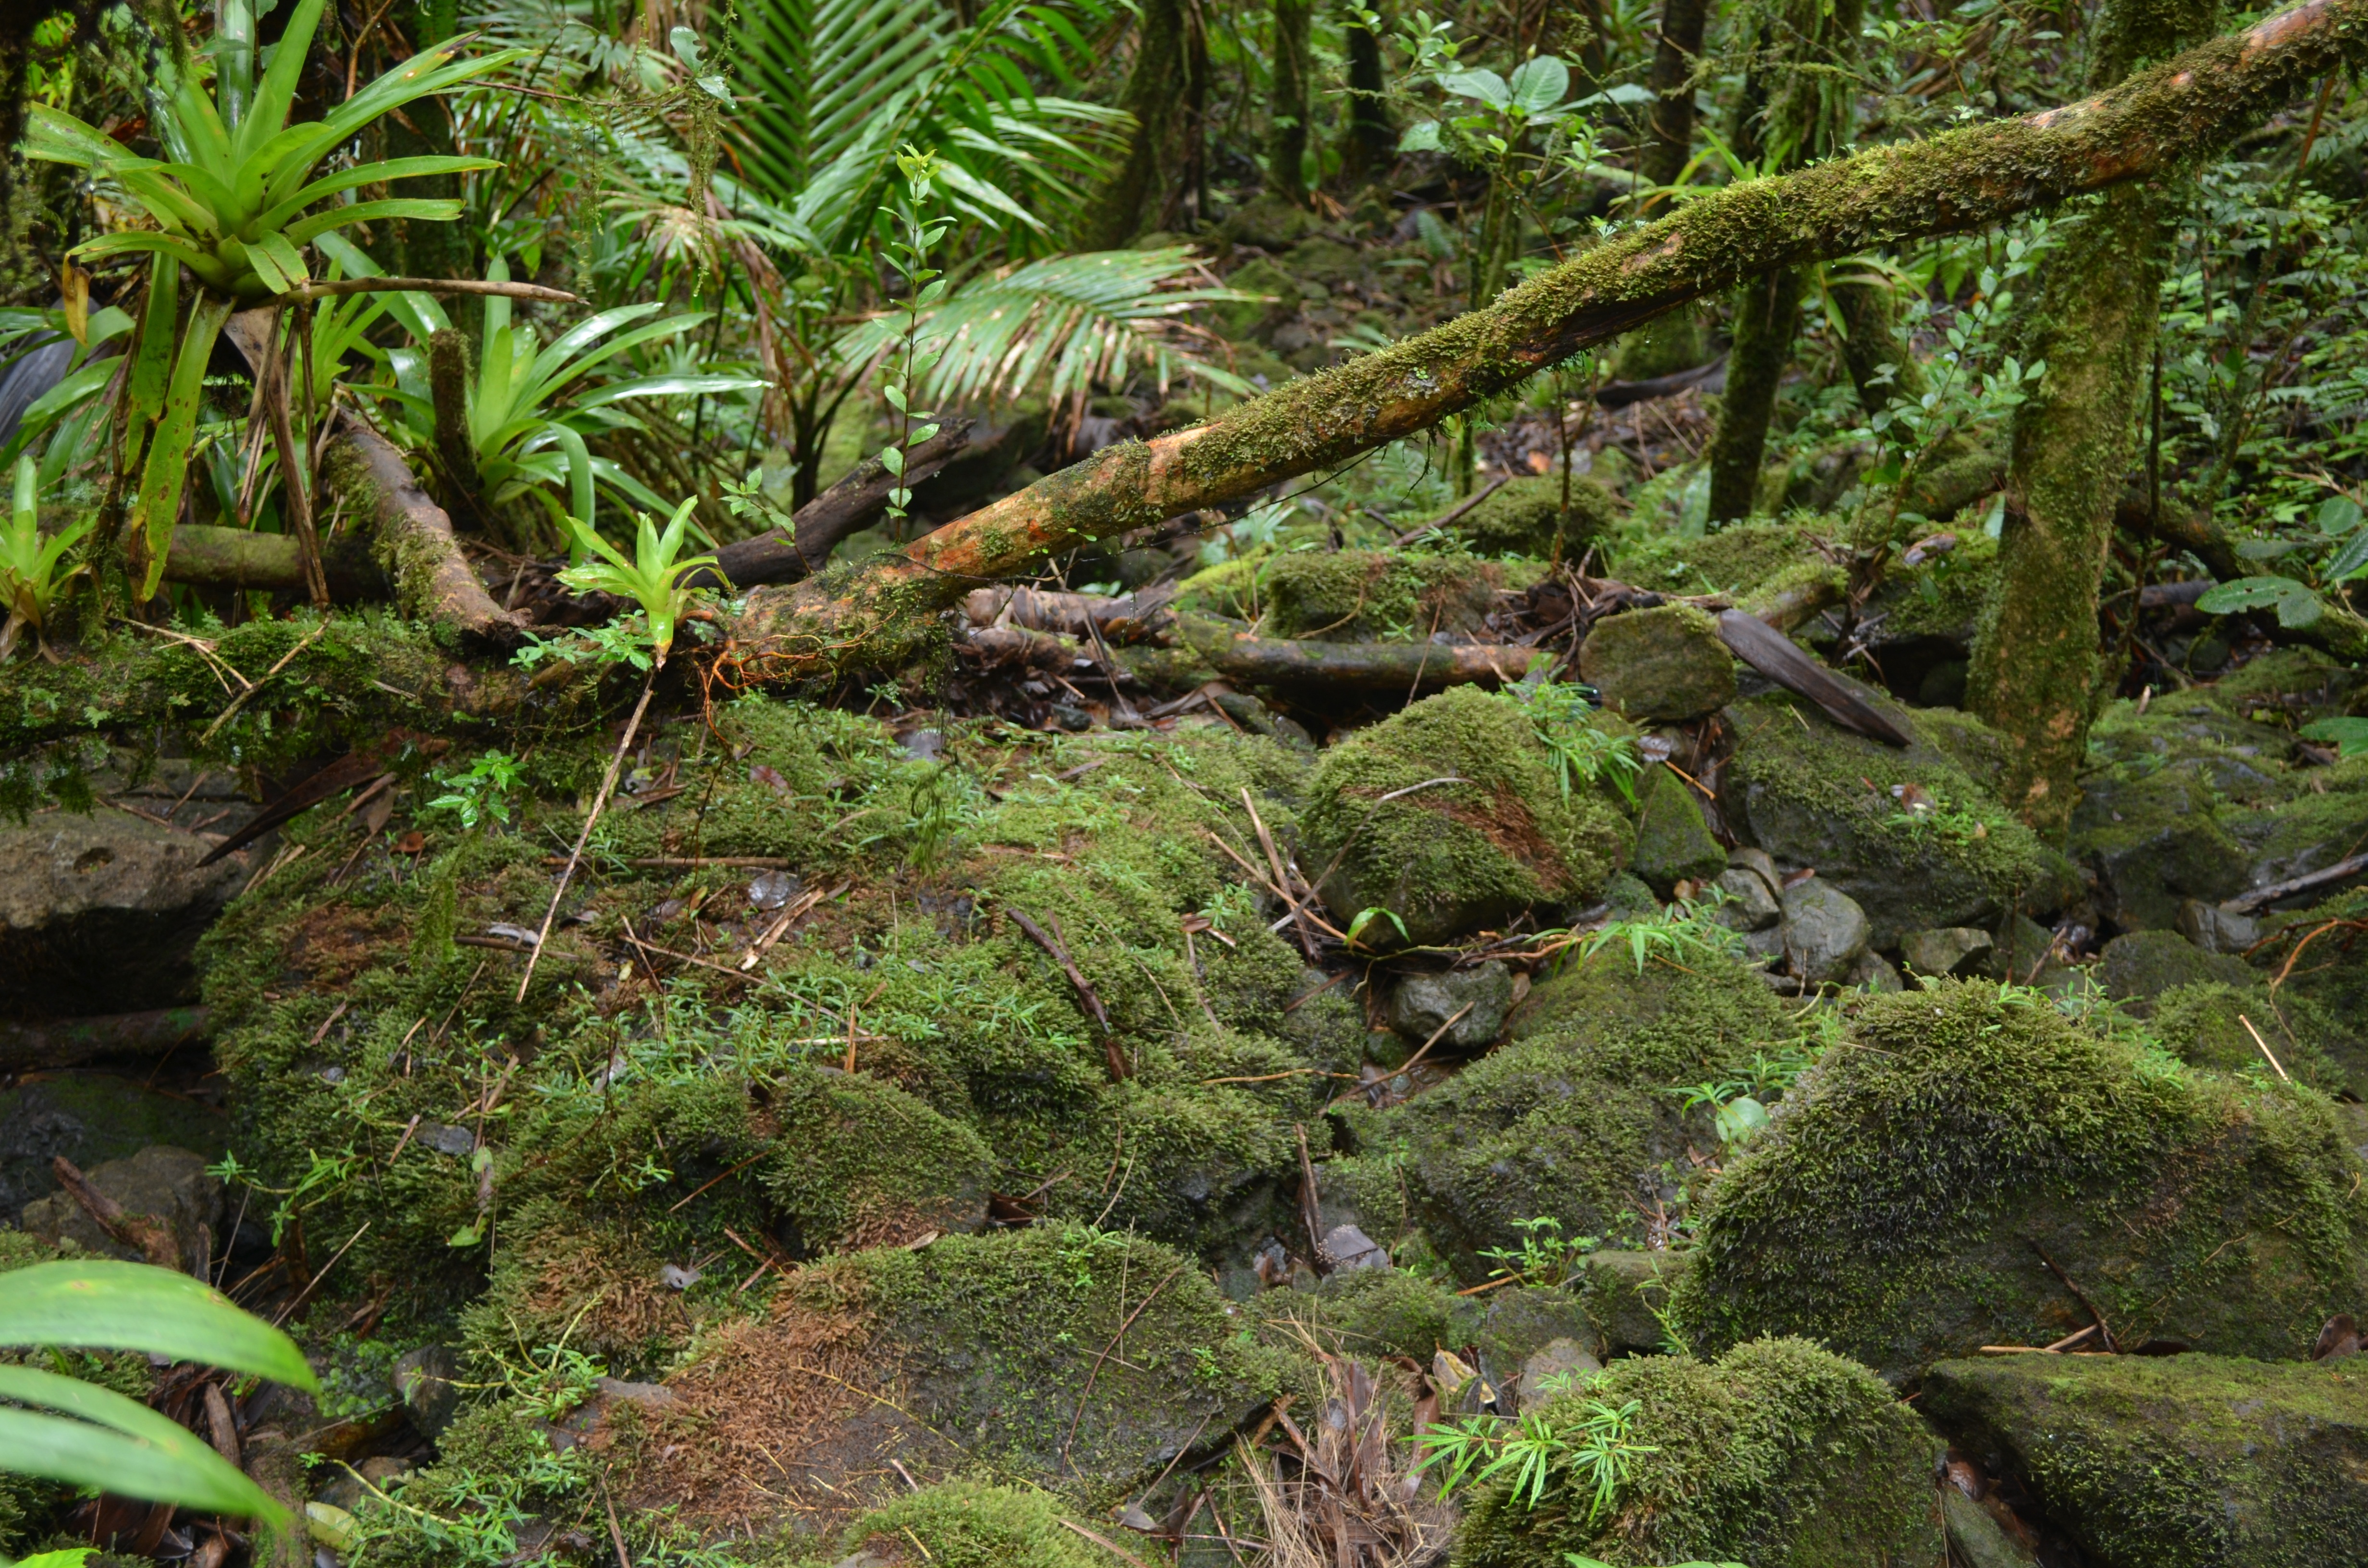
tree, nature, forest, branch, plant, trunk, stone, moss, stream, green, jungle, botany, flora, spruce, vegetation, rainforest, mount, deciduous, woodland, habitat, ecosystem, forest anvil, biome, old growth forest, natural environment, temperate coniferous forest, land plant, non vascular land plant, nuturaleza